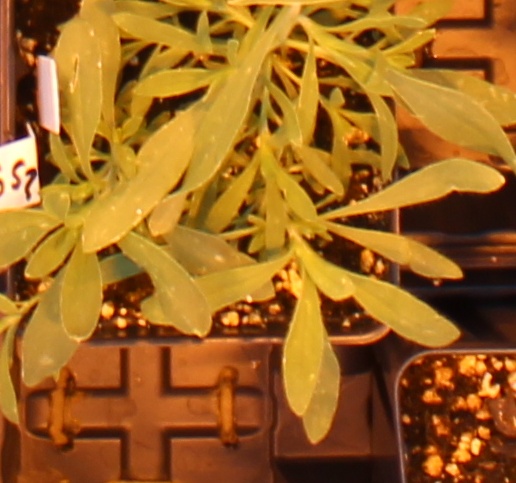
Label: Kochia